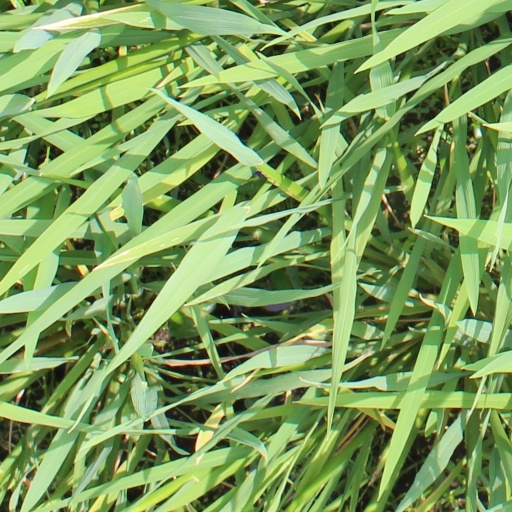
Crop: rice